Turner-Cottman Building

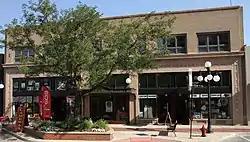

The Turner-Cottman Building, at 120-130 West Second Street in Casper, Wyoming, was listed on the National Register of Historic Places in 2015.